Driggs, Idaho

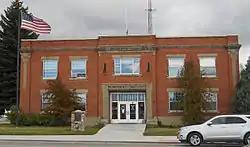
Former Teton County Court House

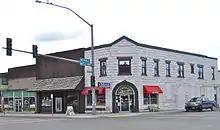
Corner Drug Store

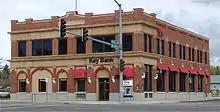
Key Bank

The public schools of Teton County are operated by Teton School District #401, headquartered in Driggs. The county's only traditional high school (Teton High School), middle school and upper elementary school are in Driggs.